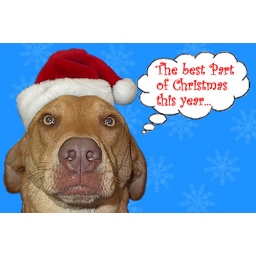
dog in santa hat